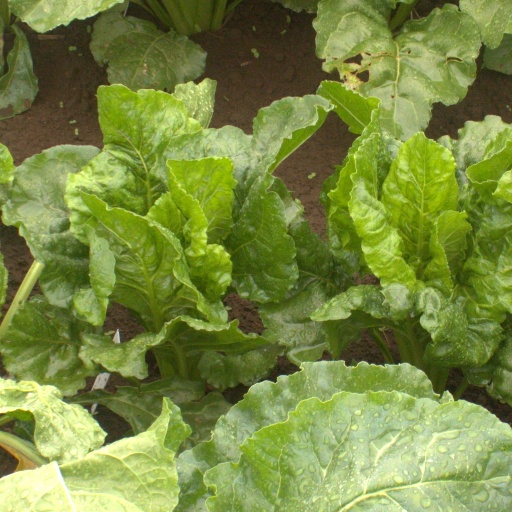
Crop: sugar beet